Liquid democracy

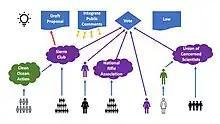
Liquid Democracy engaging voters at a national scale

In most developing countries, not every citizen has access to a smartphone, computer, or internet connection. In some developed countries, the same is true; in the United States, for example, as of 2021, 85% of American adults own a smartphone resulting in 15% of citizens without access. This technological disparity both in access and knowledge would result in a more unbalanced participation than what already exists.